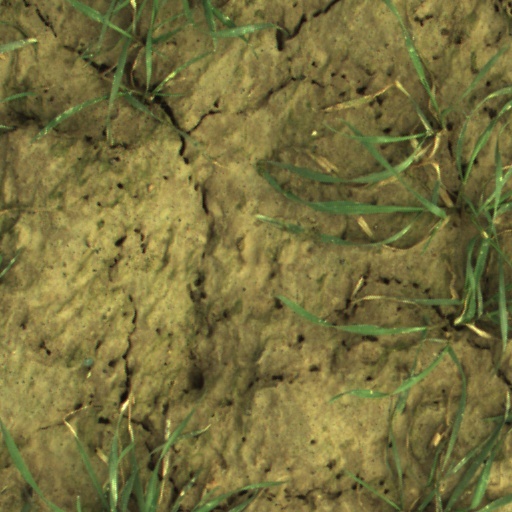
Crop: wheat